Inquisition in France

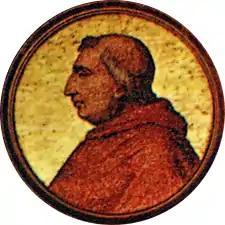
Pope Innocent VIII, initiator of the crusade against the Waldensians in 1487

After the extermination of the Cathars, the only substantial dissident movement in the French-speaking territories was the Waldensians, primarily residing in the Dauphiné, especially in the Alpine valleys of Valpute, Argentiere, Valculson, and Freyssiniere. These areas, since 1288, were part of the inquisitorial province of Provence, entrusted to the Franciscans. However, for a long time, the Waldensians were not significantly troubled by the Inquisition, especially after two deputies of the inquisitor Jacques Bernard were killed by them in 1321. In 1335, Pope Benedict XII demanded intensified repression. Since the Waldensians lived in mountainous regions where they formed tight-knit communities and did not hesitate to use violence in their defense, inquisitors had to seek help from secular authorities and organize armed expeditions against their settlements. The effectiveness of these actions was low, as the Waldensians usually hid in the mountains, and few were captured by the inquisitors. These expeditions often ended with the exhumation and burning of heretics' remains from local cemeteries and the confiscation of modest property left in the valleys by the Waldensians. Captured heretics generally declared conversion to Catholicism, but after the troops and inquisitor left, they returned to heresy, which meant death by burning at the stake if they were prosecuted again. Executions of Waldensians took place in 1347 in Qirieu and in 1348 in Embrun. From 1352 to 1363, when Guillaume de Bordes served as Archbishop of Embrun, inquisitorial activity against the Waldensians almost ceased, as the archbishop adopted a strategy of converting them through pastoral work rather than repression. During this time, the inquisitors mainly dealt with suspicions of false conversions among Provençal Jews to Christianity. However, after the death of Archbishop Guillaume de Bordes in 1363, the repressive approach towards the Waldensians resurfaced. In 1366, several Waldensians were burned at the stake, and their properties were confiscated. In 1371, François Borel became the inquisitor of Provence, gaining a particularly bad reputation among locals. In 1380, he issued death sentences in absentia for 169 people and led many armed expeditions until 1393 to capture and execute the condemned. Many captured complied with the church and were only fined. The rest were burned at the stake, and their properties confiscated.